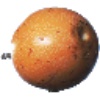
Label: granadilla